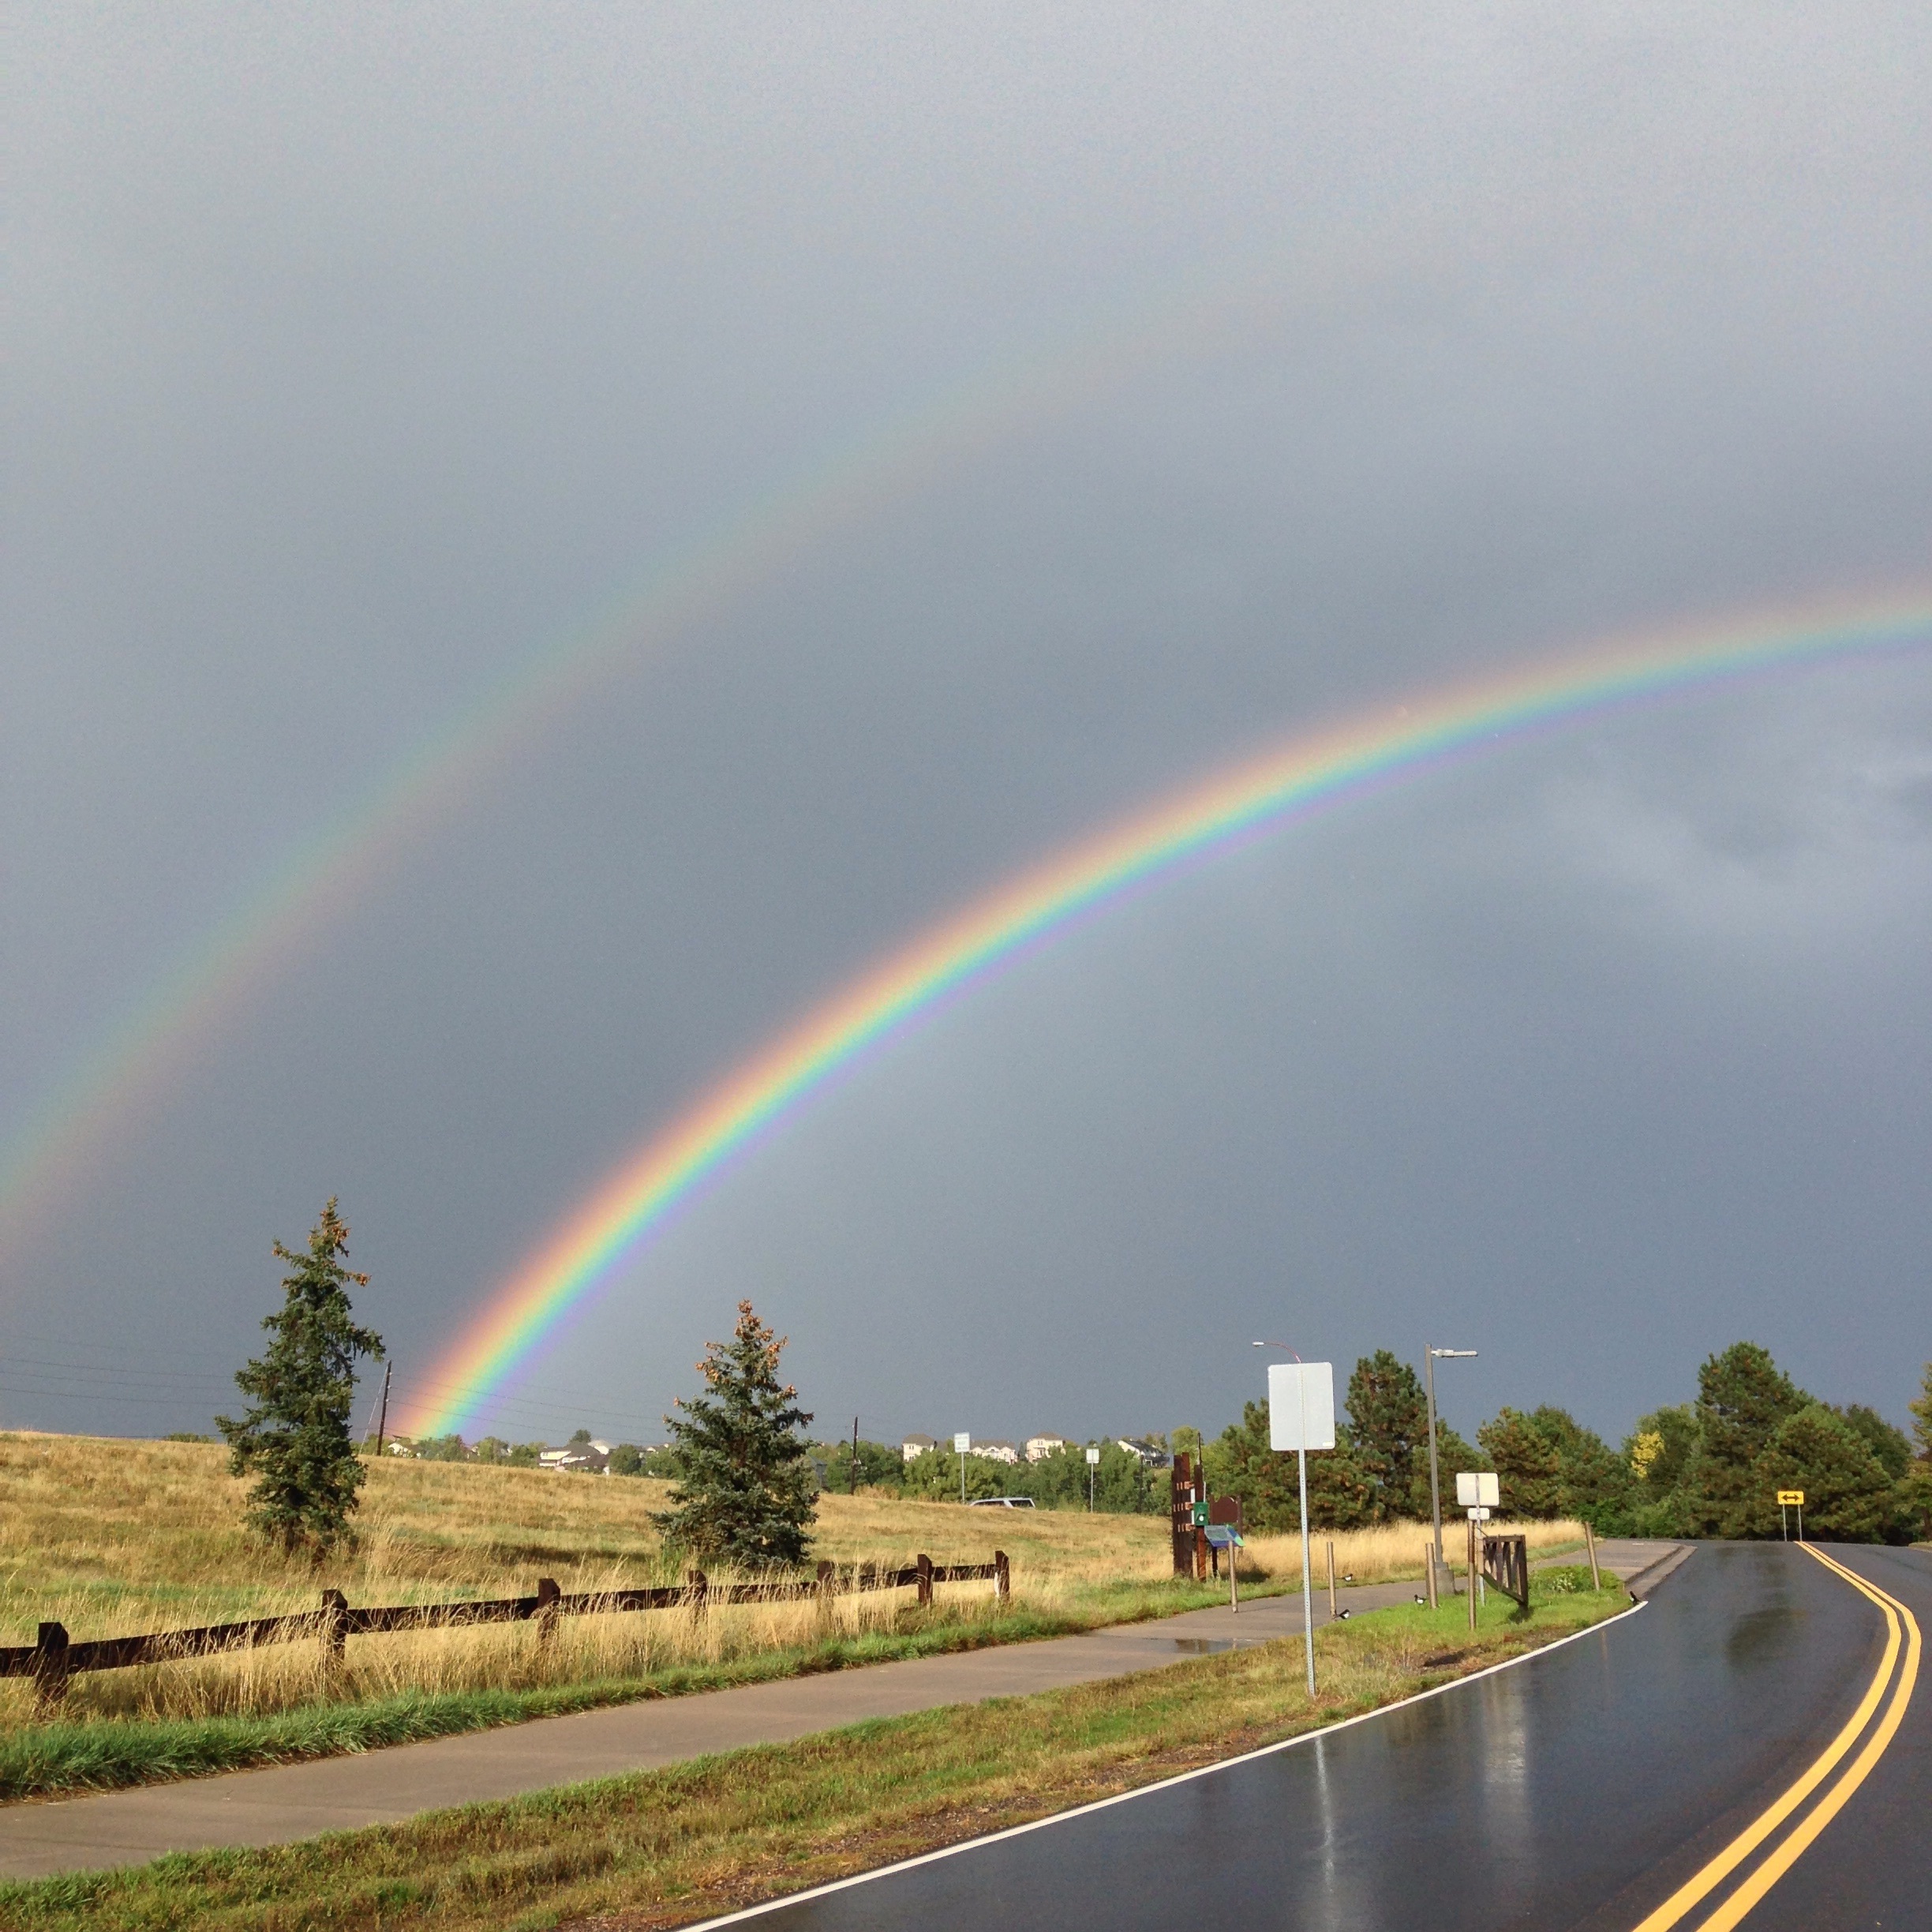
nature, sky, atmosphere, rainbow, magic, luck, treasure, strength, irish, meteorological phenomenon, atmosphere of earth